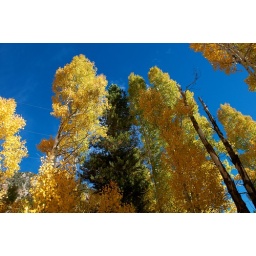
Yellow Aspen against the blue sky